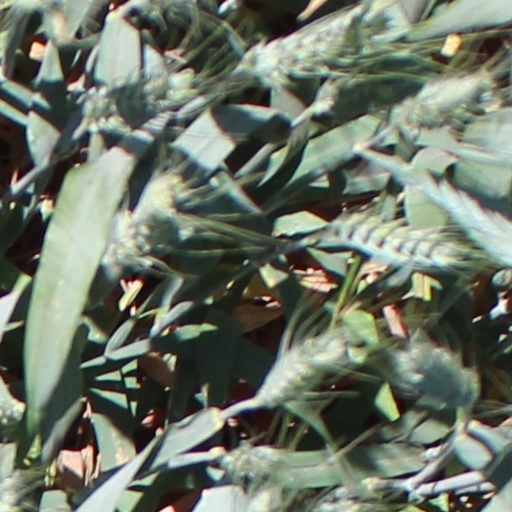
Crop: wheat